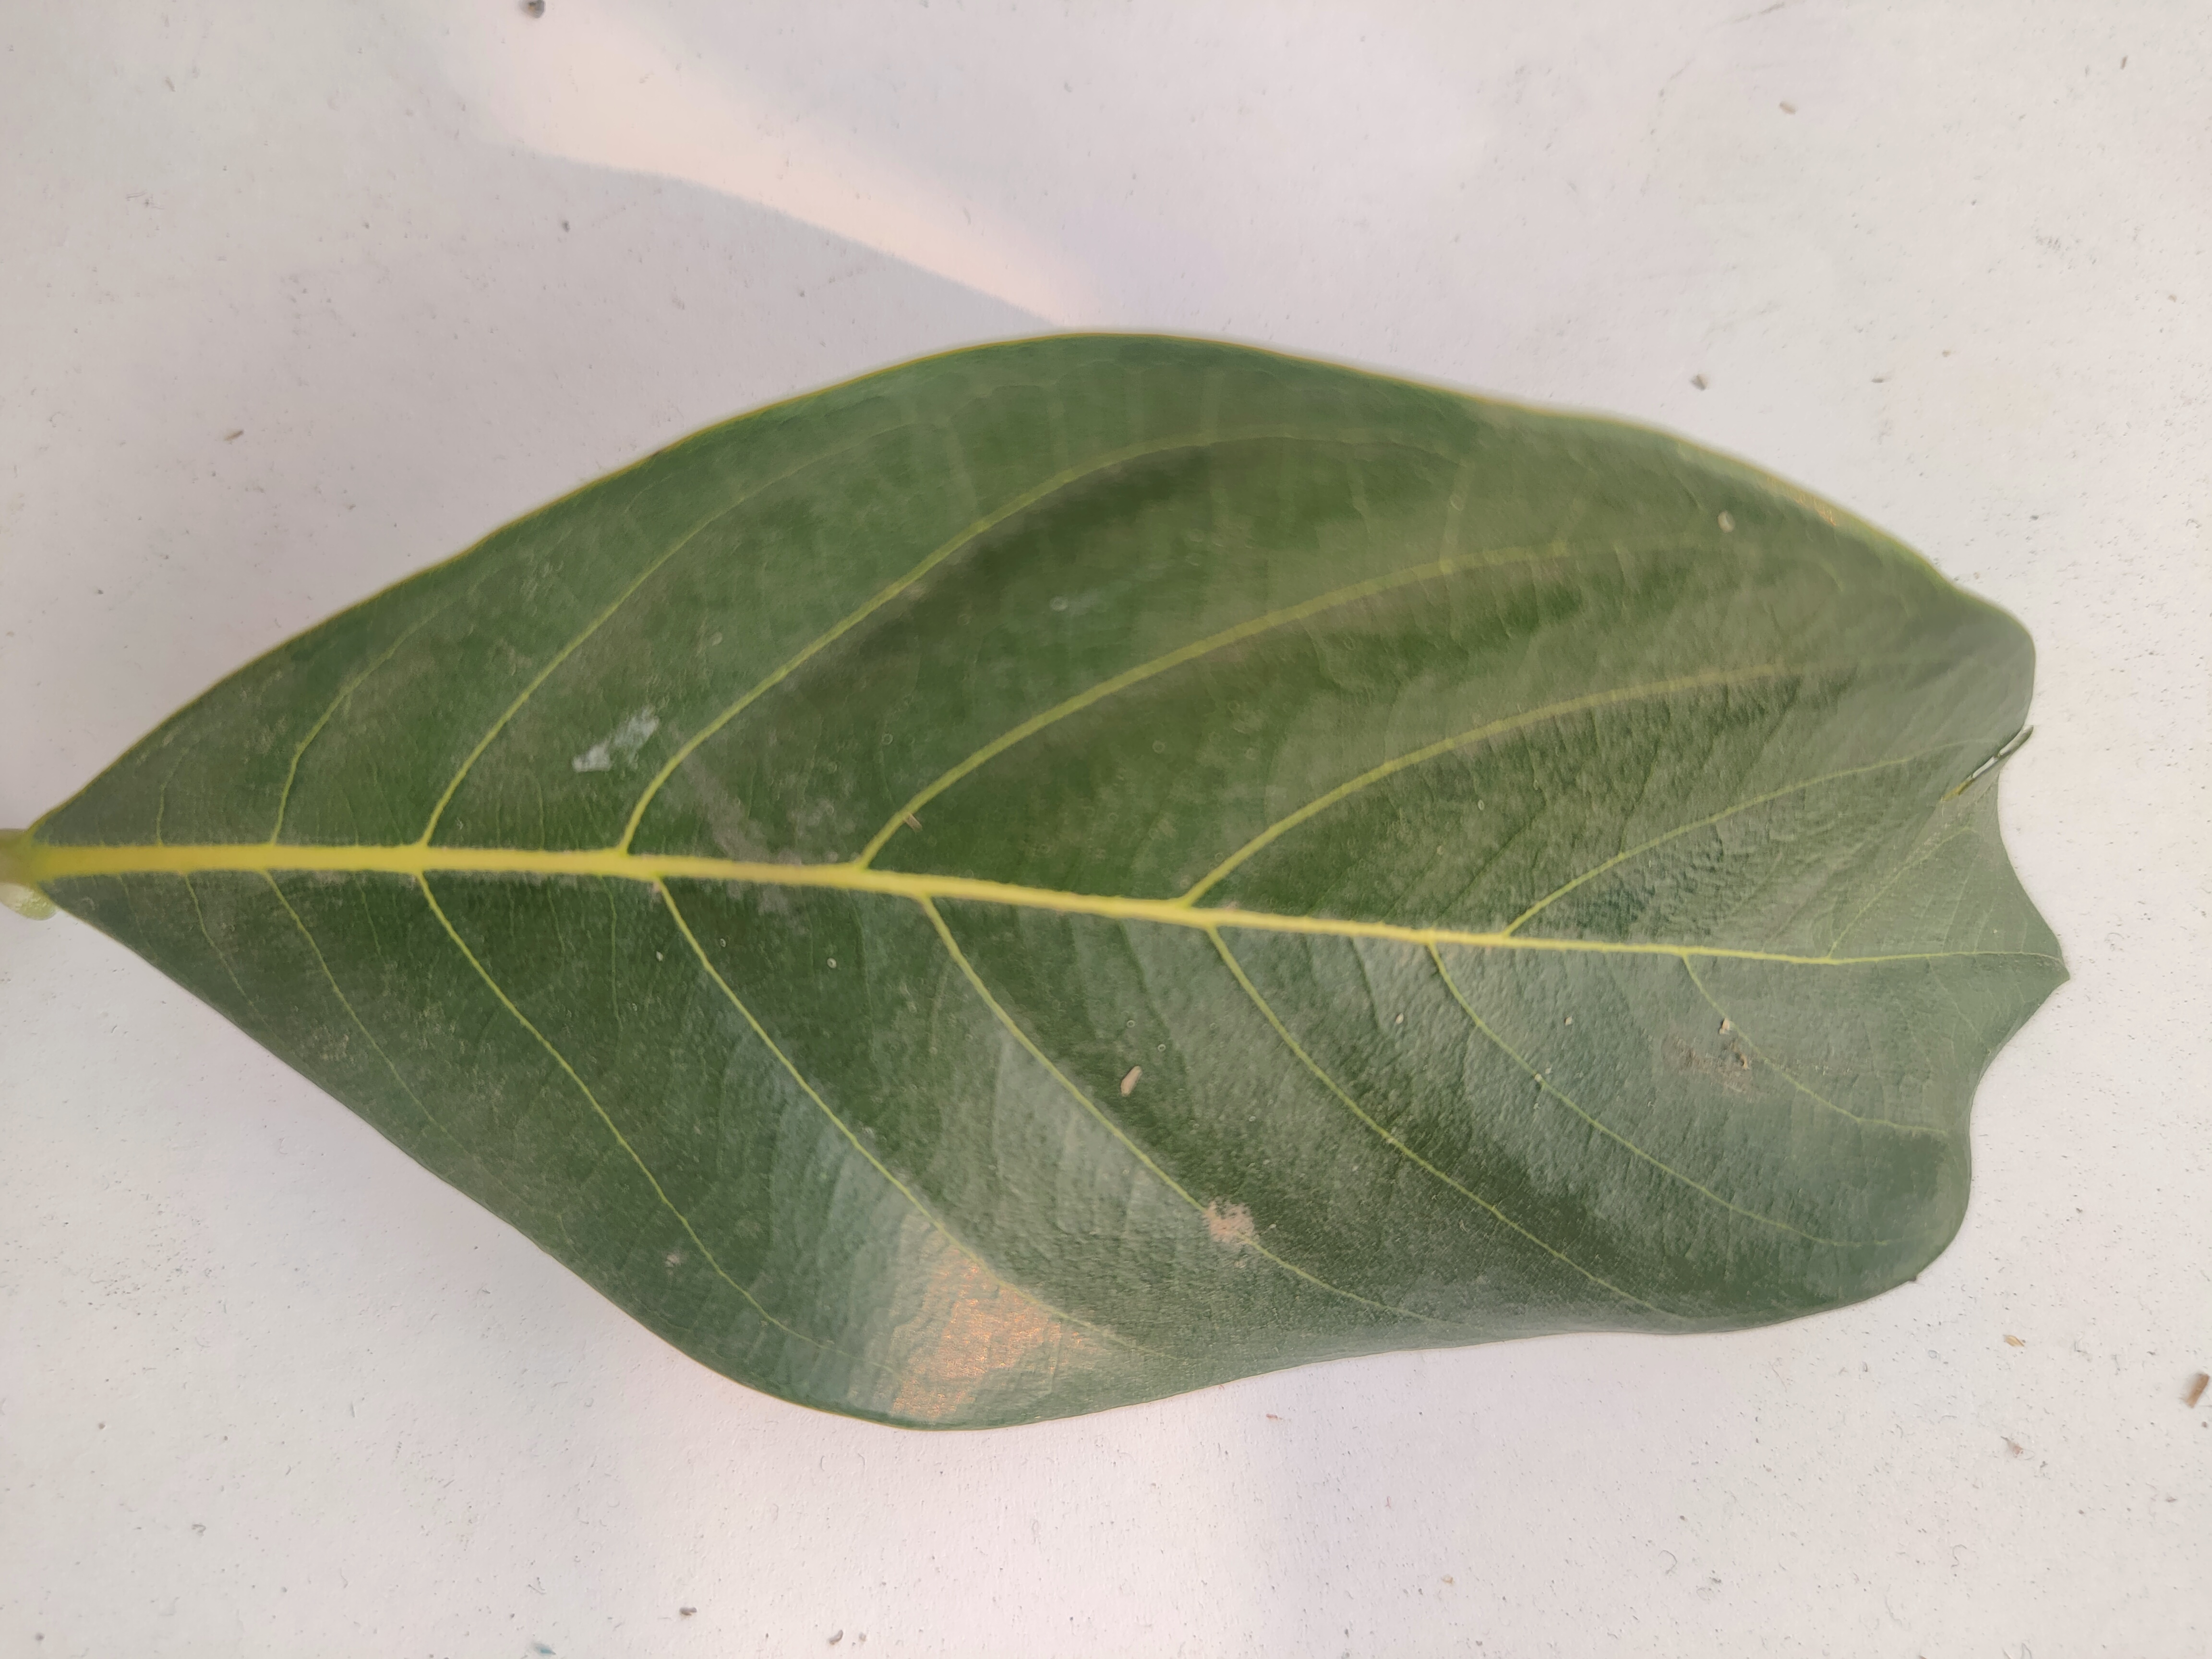
Leaf variety: Jackfruit